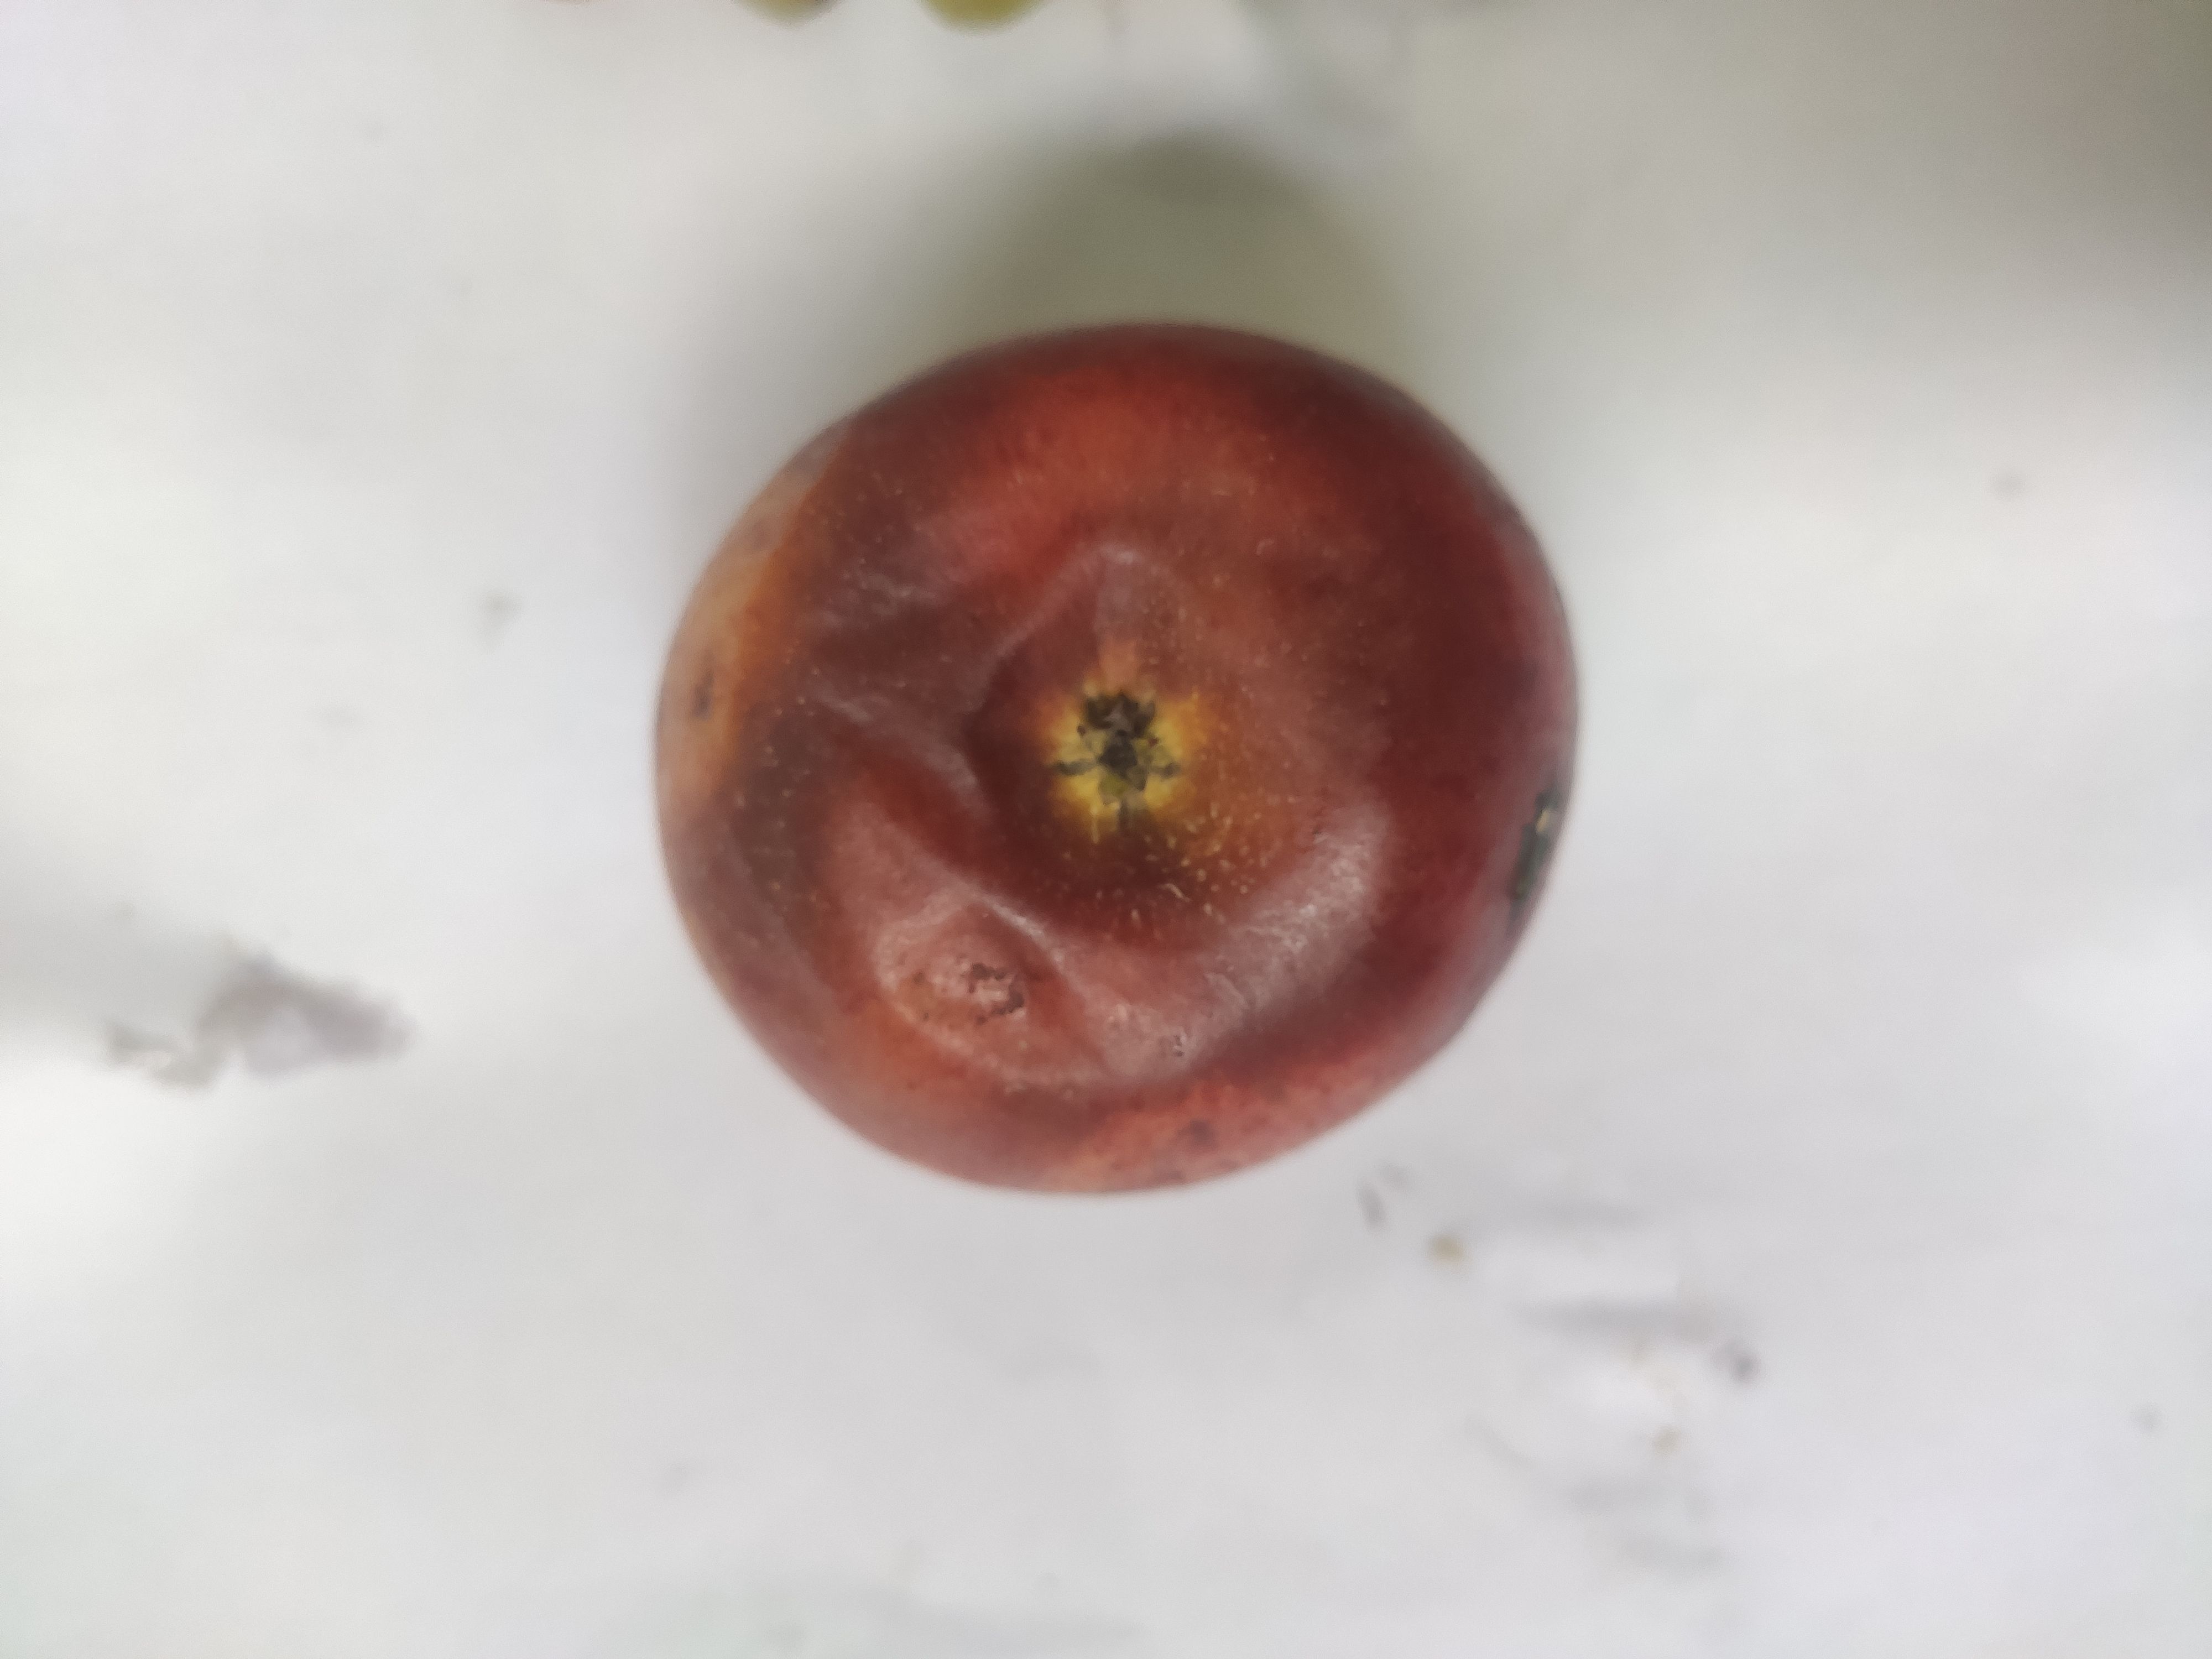
Fruit: apple
Grade: 3rd-grade